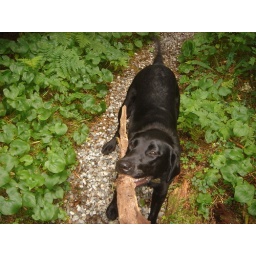
I met this dog up in Alaska what a great and smart animal who loved to play.